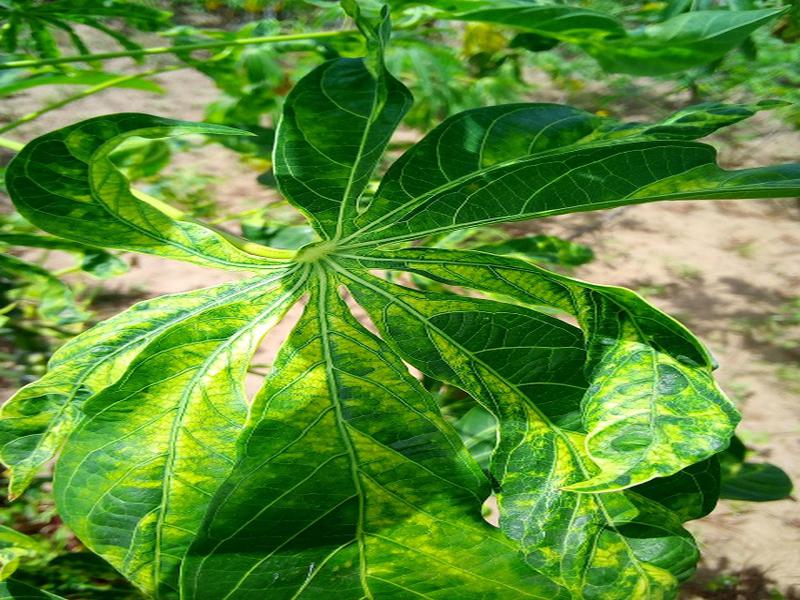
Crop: cassava
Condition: mosaic_disease